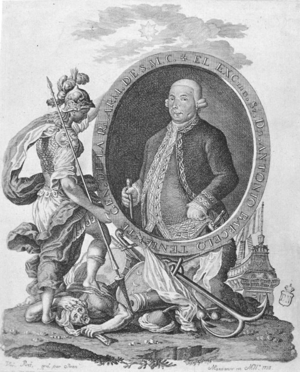
Antoine Barcelo, né à Palma de Majorque le 1ᵉʳ octobre 1717 et mort le 30 janvier 1797, est un marin et militaire espagnol du XVIIIᵉ siècle originaire des îles Baléares. Il commence sa carrière comme messager maritime de la marine marchande, mais son expérience et son habileté lui valent de servir dans l'Armada royale de la Maison Bourbon d'Espagne, d'où il se retire à un âge avancé avec le grade de lieutenant général, soit l'équivalent d'amiral.